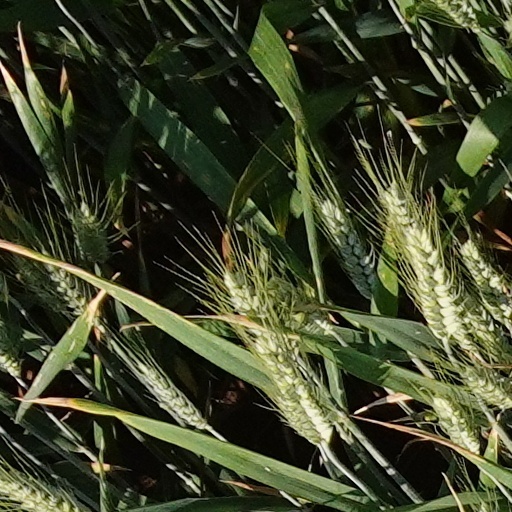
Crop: wheat